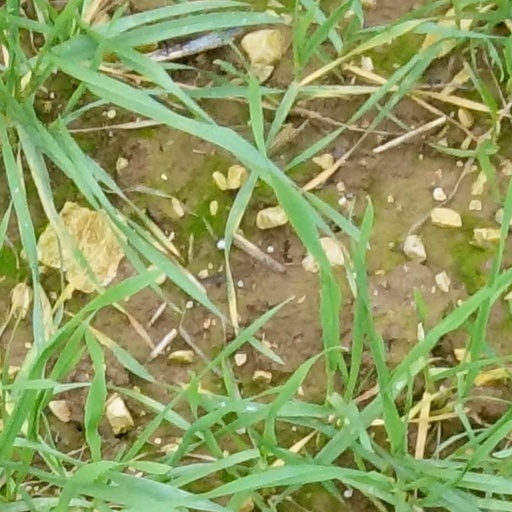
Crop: wheat